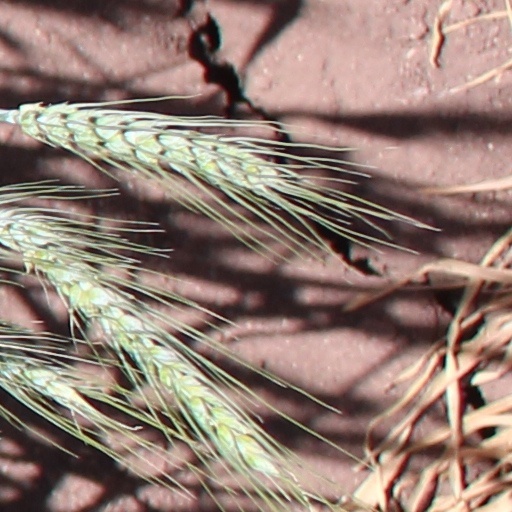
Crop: wheat